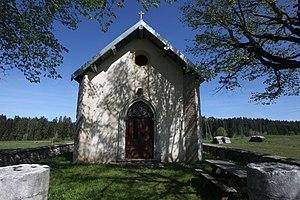
Chapelle Notre-Dame des Champs à Boujailles (Doubs).
La liste des chapelles du Doubs présente les chapelles situées sur le territoire des communes du département français du Doubs. Il est fait état des diverses protections dont elles peuvent bénéficier et, notamment, les inscriptions et classements au titre des monuments historiques.
Boujailles est une commune française située dans le département du Doubs, en région Bourgogne-Franche-Comté.